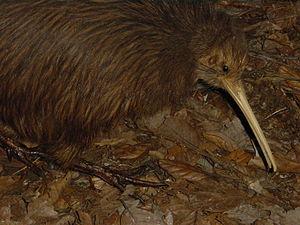
Le Kiwi austral est une espèce d'oiseaux endémique de Nouvelle-Zélande. Son nom est un emprunt au terme māori kivi-kivi qui désigne cet oiseau. Les rats et les phalangers sont connus pour être des prédateurs de cet oiseau.